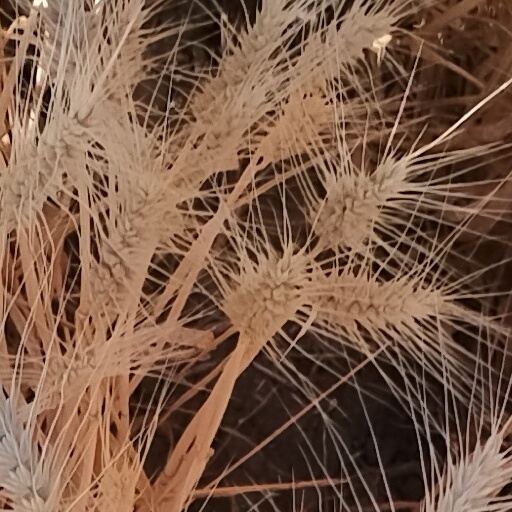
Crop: wheat